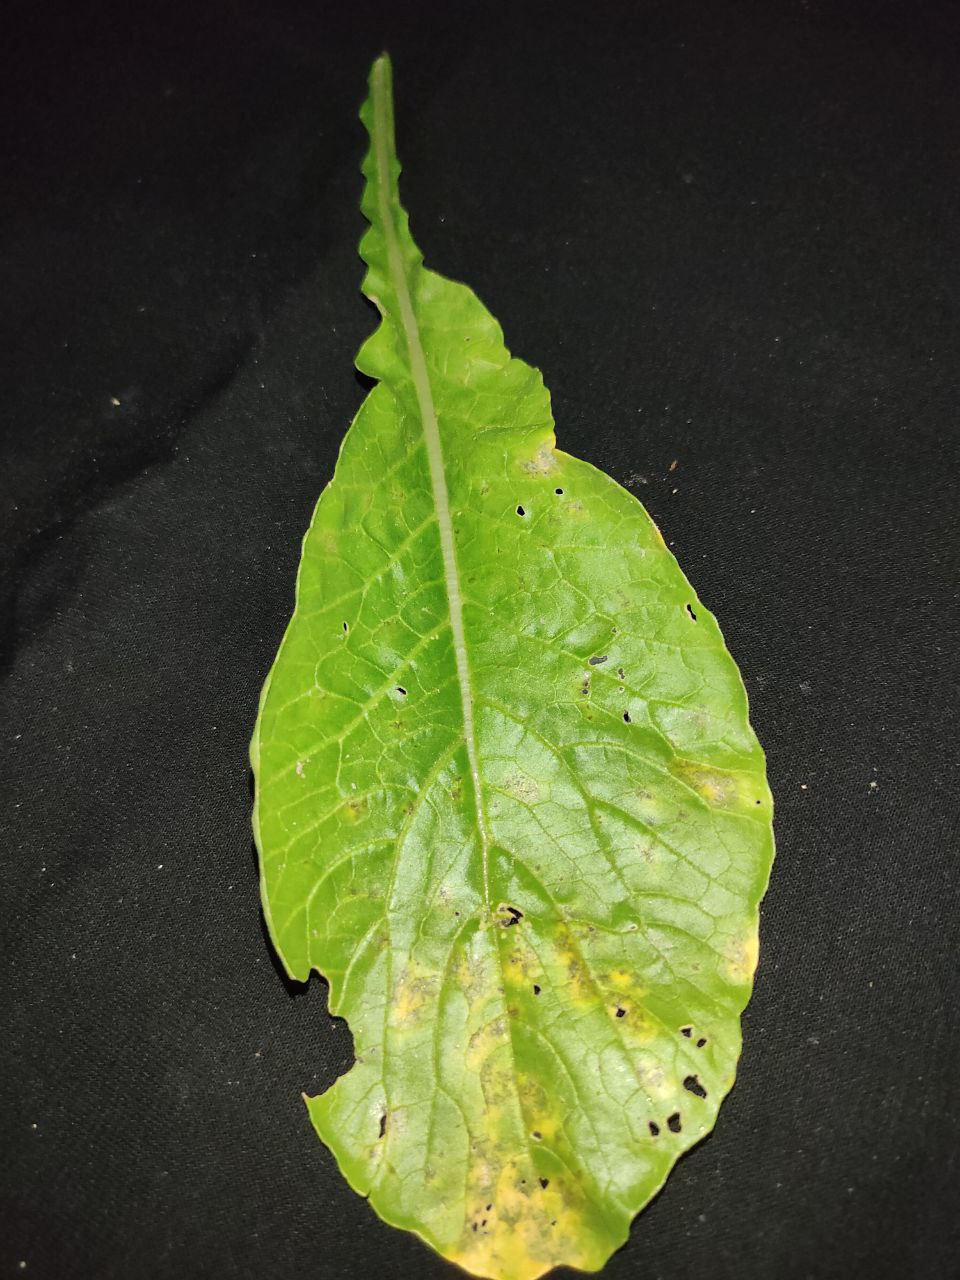
Label: Downey mildew